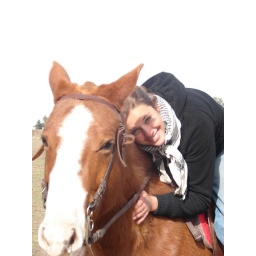
country house where we rode horses and had barbcue in july